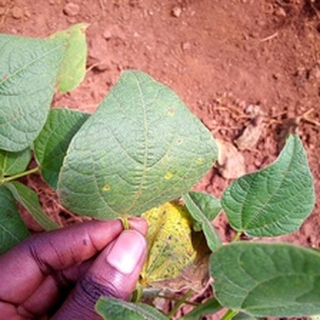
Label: bean_rust